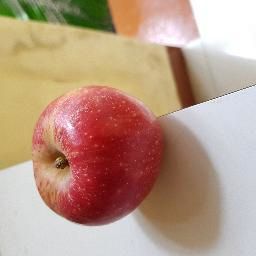
Fruit: Apple
Quality: Good